Asramam Sree Krishna Swamy Temple

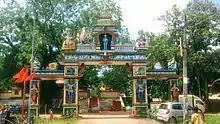
Front view of the temple

Asramam Sree Krishna Swamy Temple is a Sreekrishna temple in the district of Kollam, Kerala, South India located on the shores of Ashtamudi Lake. Lord Krishna in the form of Navaneet Krishnan or Krishna with Butter is worshiped here. The temple sits on the top of a mount created by digging earth from a nearby place, which now forms the temple pond.